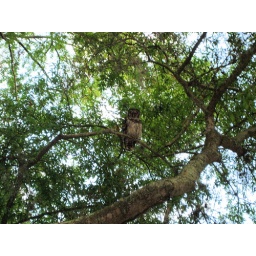
This owl was sitting on a tree beside the Architecture building in the early morning hours.